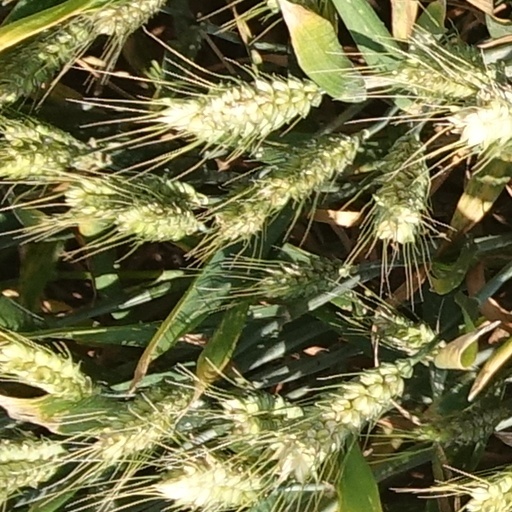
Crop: wheat